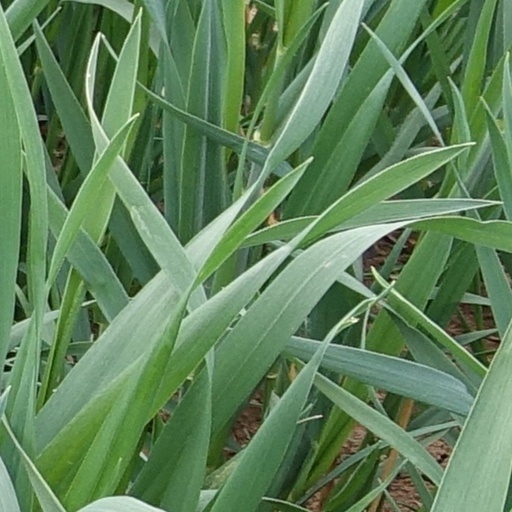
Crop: wheat